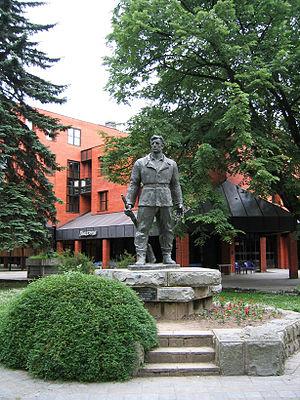
Bajina Bašta est une ville et une municipalité situées dans l’ouest de la Serbie dans la vallée de la Drina. Elles font partie du district de Zlatibor. Au recensement de 2011, la ville comptait 9 133 habitants et la municipalité dont elle est le centre 26 043.
Cet article recense les monuments à la Seconde Guerre mondiale en Serbie.